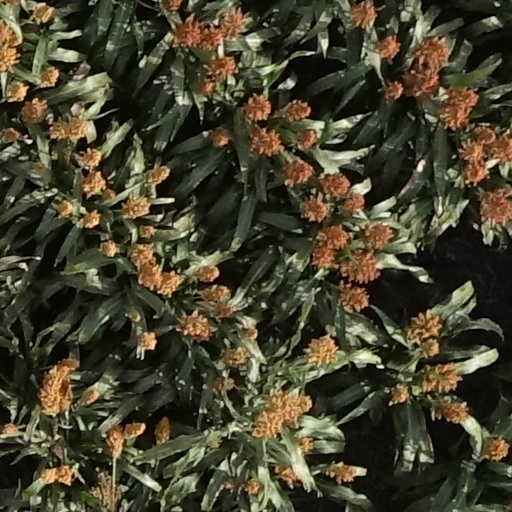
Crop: sorghum